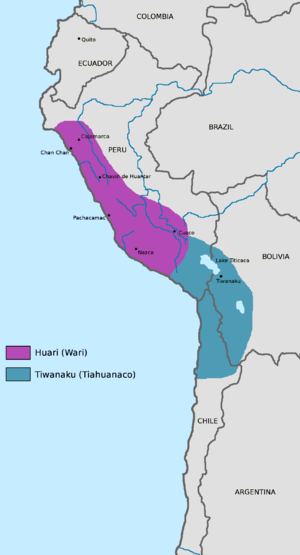
L'art des Andes centrales est la production artistique qui a lieu au Pérou et en Bolivie avant l'arrivée des européens.
La civilisation de Tiwanaku, est une civilisation pré-inca qui a dominé la moitié sud des Andes centrales entre les Vᵉ et XIᵉ siècles.
La civilisation Huari s’est développée durant la période pré-incaïque de l’horizon moyen. Elle apparaît au VIᵉ siècle de notre ère dans la région d’Ayacucho située dans les Andes du sud du Pérou actuel. Sa capitale du même nom est localisée près de la cité moderne d'Ayacucho, au Pérou. L’expansion de cette culture se fit d’abord en direction de la côte, vers le très important centre religieux de Pachacamac, qui semble avoir gardé une forte autonomie. Plus tard, les Wari s’étendirent vers le nord sur les terres de l’ancienne culture Moche, où se développera par la suite la civilisation Chimú. À son apogée, la civilisation Wari s’étend sur toute la côte et les hauts plateaux du centre du Pérou.
La Dame au Masque, est le corps momifié d’une femme, qui date approximativement de l’an 700. Elle appartient à la culture huari, civilisation précolombienne qui fleurit au centre la Cordillère des Andes de l’an 500 à 1200.